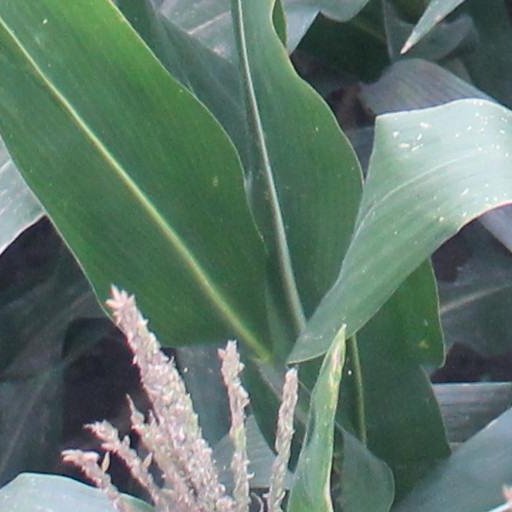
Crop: maize; corn